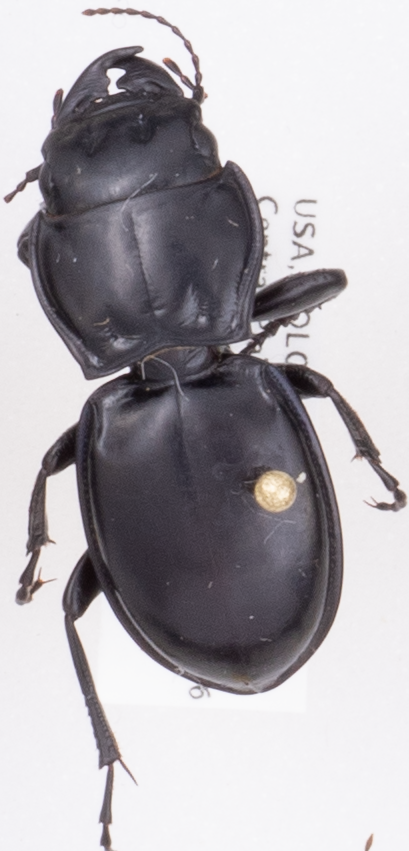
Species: Pasimachus elongatus
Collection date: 2018-07-05
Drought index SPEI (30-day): -0.198
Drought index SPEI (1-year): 0.06
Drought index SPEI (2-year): -0.46